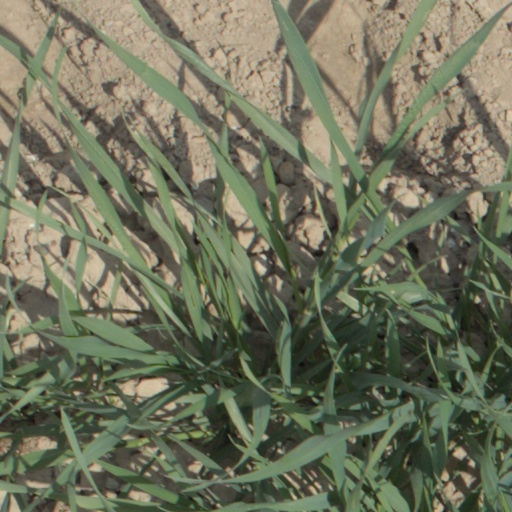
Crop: wheat